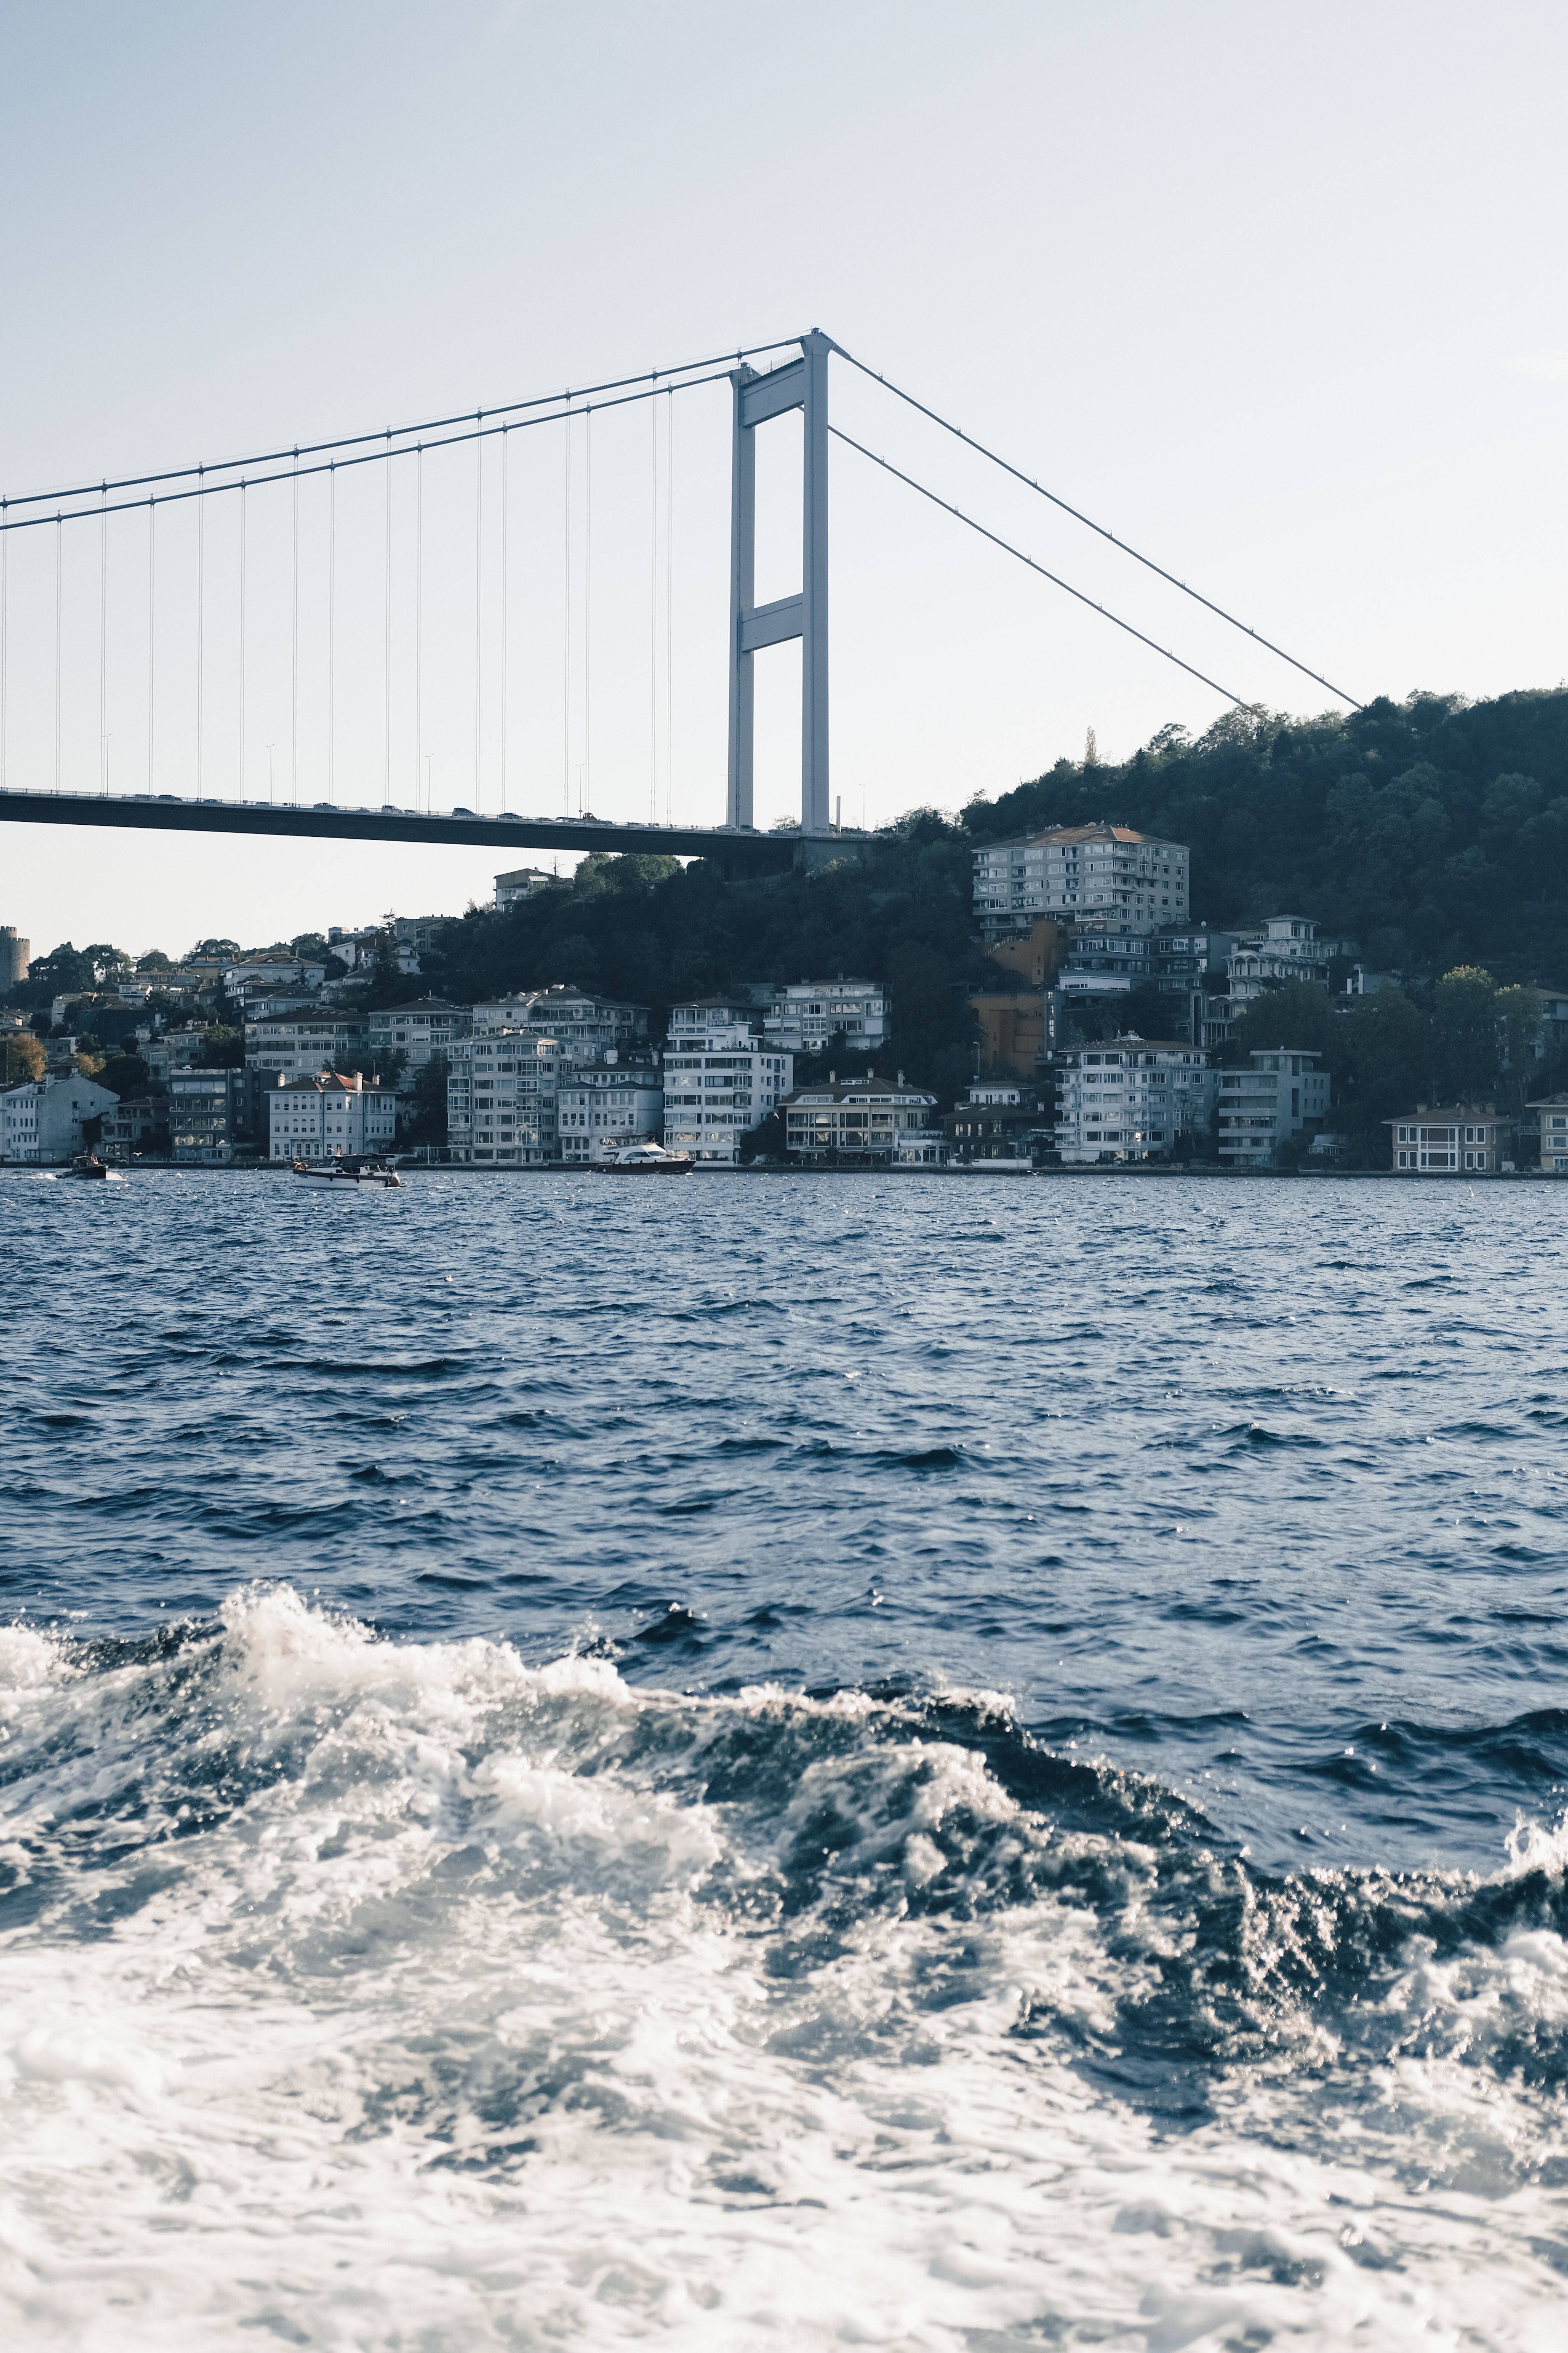
sea, water, sky, water resources, body of water, horizon, city, bridge, waterway, suspension bridge, beam bridge, road, fluvial landforms of streams, girder bridge, wind, monochrome photography, wind wave, nonbuilding structure, monochrome, fixed link, ocean, channel, sound, bay, coast, freezing, cable stayed bridge, headland, extradosed bridge, cityscape, vacation, tourism, landscape, wave, cantilever bridge, river